Moylough

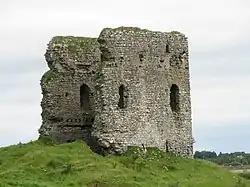
Moylough Castle is a 13th century tower or hall house

Moylough is a rural village located in County Galway, Ireland. As of the 2016 census, it had a population of 518. The village is in a civil parish of the same name.